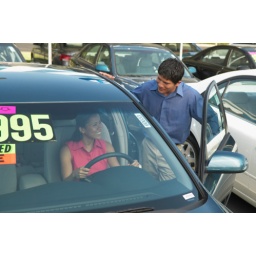
Couple in car lot, woman sitting in car, smiling